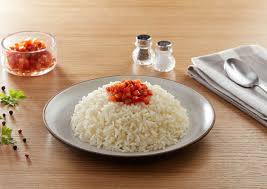
Yemek: pirinc_pilavi